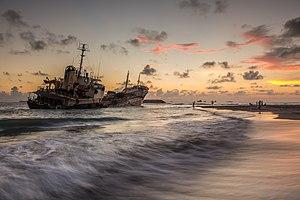
Qinjin est un district de Kaohsiung à Taïwan, recouvrant l'île de Qijin. Il est le deuxième plus petit district de Kaohsiung après celui de Yancheng.